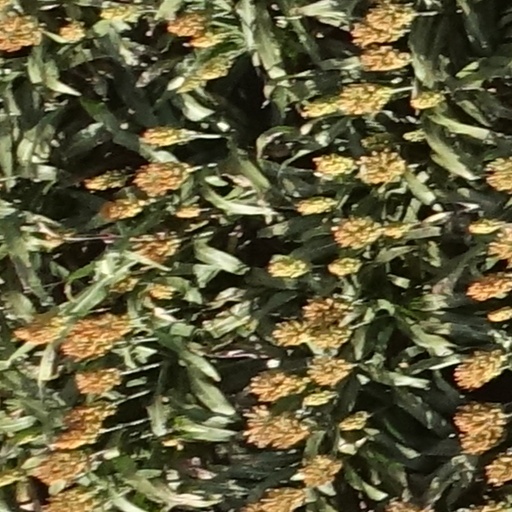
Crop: sorghum